Thomas Clifford-Constable

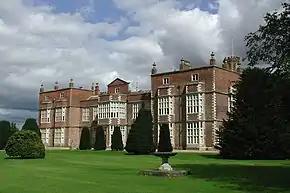
Burton Constable Hall

He was born in 1807. He was the only son of Mary Macdonald and Sir Thomas Hugh Clifford-Constable, 1st Baronet of Tixall, Staffordshire who he succeeded in 1823. His elder sister was the diarist Mary Barbara Clifford. The family had descended from the Barons Clifford and had adopted the Constable name on inheriting the Burton Constable estate near Hull. On his coming of age in 1828 Thomas inherited not only Tixall Hall, the family seat, but also Burton Constable Hall and an estate at Wycliffe, County Durham. He moved the family seat to Burton Constable and sold Tixall Hall to Earl Talbot in 1835.